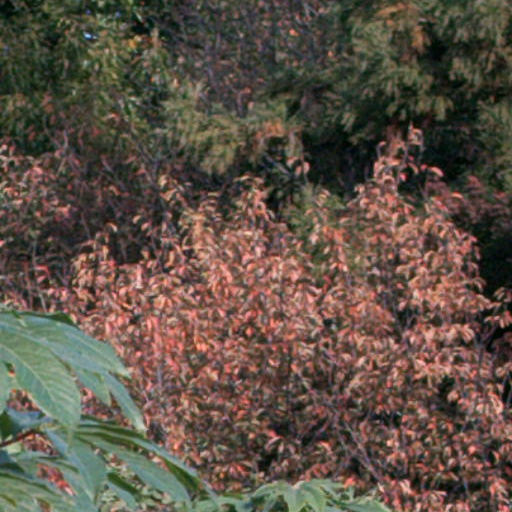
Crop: cassava